Orbitron

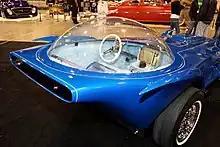
Cockpit of the Orbitron. The General Electric television is an identical replacement obtained on an eBay auction. The steering wheel is the restored original.

Boeckmann completed the restoration of the car in approximately 100 days. All original parts removed from the car, including the frame which was too rusted to reuse, were retained and archived by Boeckmann. Accuracy of the project was supervised by former Roth designer Ed "Newt" Newton, who assisted in the original 1964 design.